Terry Kath

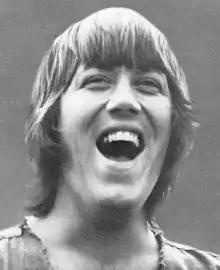
Kath in 1969

For the group's second album, Kath contributed an extended guitar solo on "25 or 6 to 4", which became a live favorite. The same album saw Kath collaborate with orchestral arranger Peter Matz on the four-part suite "Memories of Love", singing the lead vocal.